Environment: real
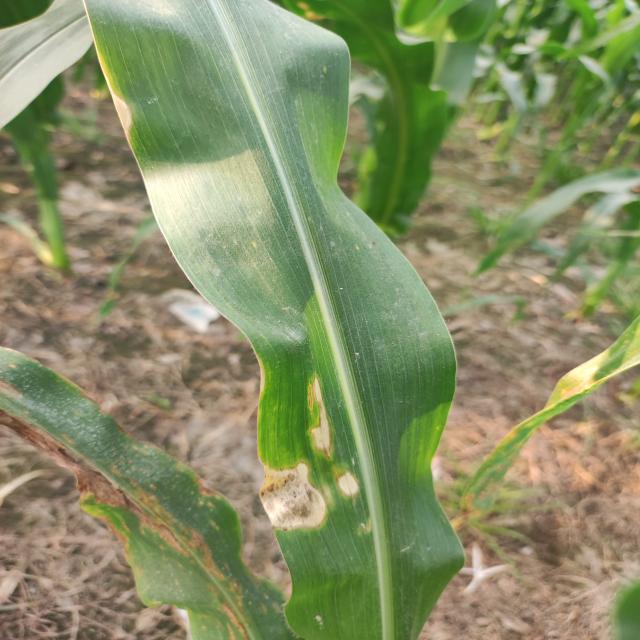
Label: northern_corn_leaf_blight